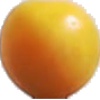
Label: Cherry Wax Yellow 1